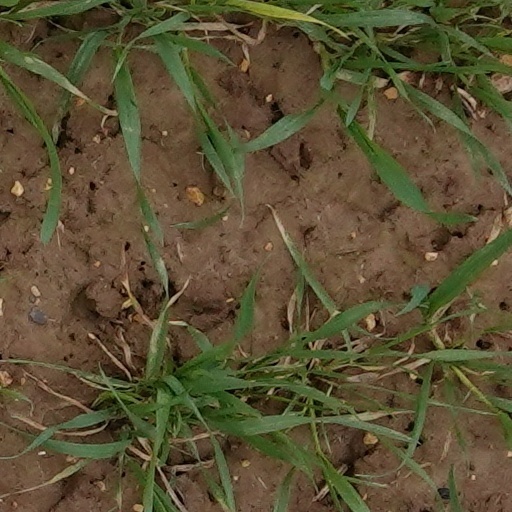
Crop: wheat